Vulsini

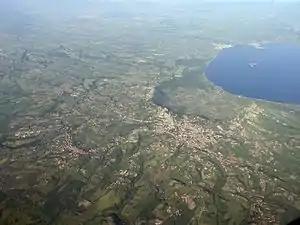
Montefiascone caldera from the air, showing the rim.

Vulsini, also known as Volsini volcano, Vulsini Volcanic District, Vulsini Volcanic Complex and the Vulsinian District, is a circular region of intrusive igneous rock in Lazio, Italy, about to the north northwest of Rome, containing a cluster of calderas known to have been active in recent geologic times. The Vulsinian region is one of dozens of intrusive circular regions, most smaller than the Vulsinian, arranged in a band from Campania through Lazio, called the Roman Comagmatic Province. A comagmatic province is a geologic area of the same type and age igneous rock deriving from the same crustal magma. The Roman region is post-collisional; that is, the intrusions were not a result of the lateral stresses that created Italy and raised the Apennines, but were subsequent to Italy's creation. The Volsinian is the northernmost region.